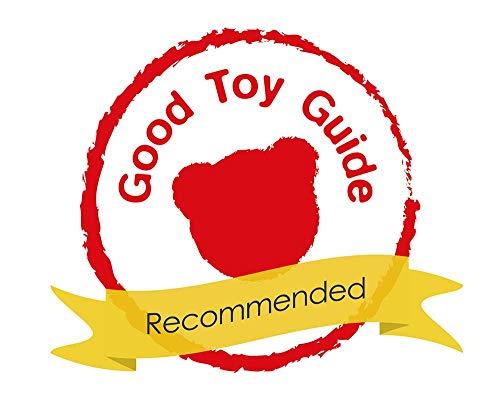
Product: Chunkies Die Cast Military Armored Army Tank Truck Green Toy Vehicle Ages 3 & Up CH034
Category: Toys & Games | Play Vehicles | Toy Vehicles
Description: Chunkies are die cast and plastic collectible toys These strong and indestructible vehicles come in police, fire, military, construction, farming, safari, and many more themes.
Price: $8.99
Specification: ProductDimensions:6x4x4inches|ItemWeight:7.5ounces|ShippingWeight:7.5ounces(Viewshippingratesandpolicies)|ASIN:B07P6RSM2C|Itemmodelnumber:CH034|Manufacturerrecommendedage:3yearsandup